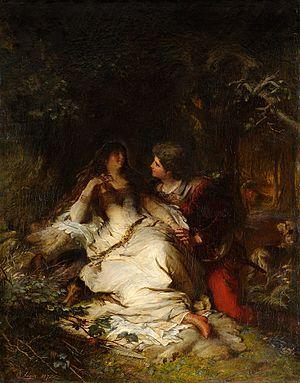
Adeline Jaeger, de son vrai nom Adelheid Heuser est une peintre allemande.